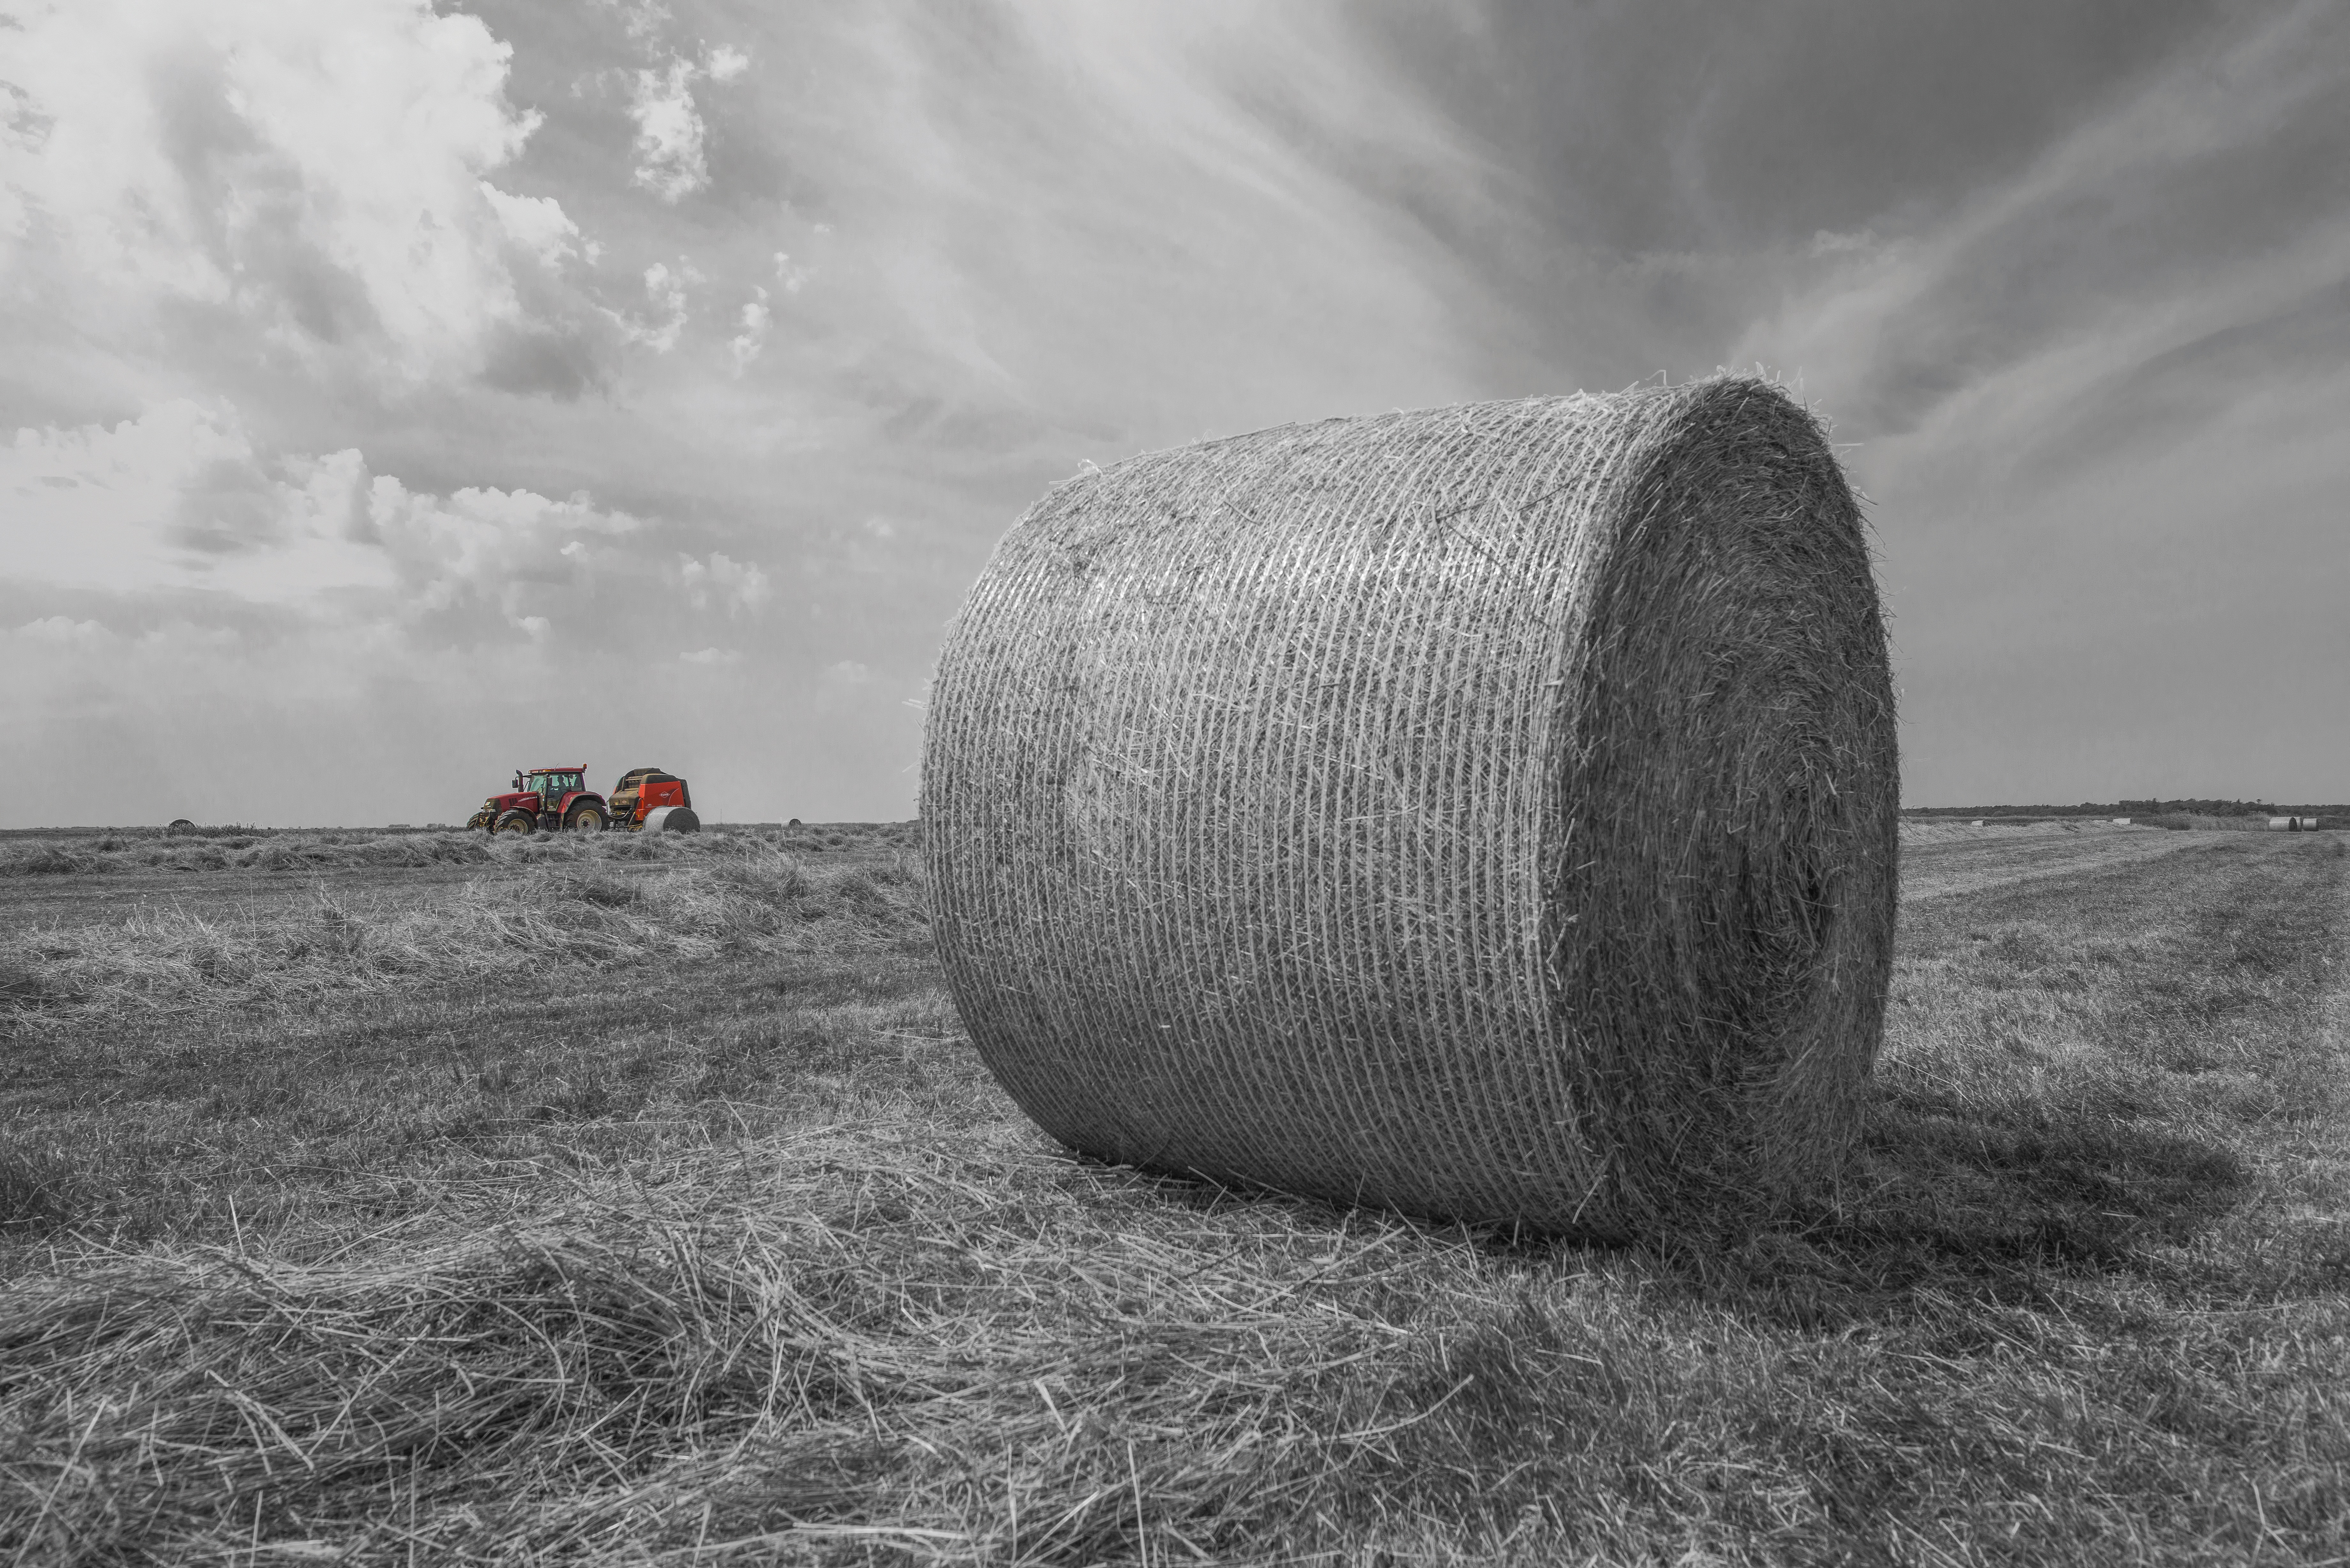
nature, grass, cloud, black and white, sun, hay, tractor, field, photography, perspective, harvest, vehicle, agriculture, monochrome, fields, straw, mood, shape, hay bales, round bales, arable, straw bales, rural area, monochrome photography